Lyceum Alpinum Zuoz

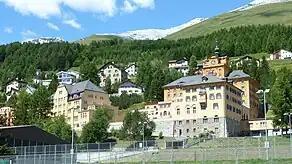

The Lyceum campus overlooking the village of Zuoz covers and encompasses 12 buildings, sports fields, ice rinks, tennis courts etc.